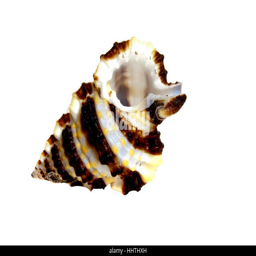
marine sea shell in a studio setting against a white background